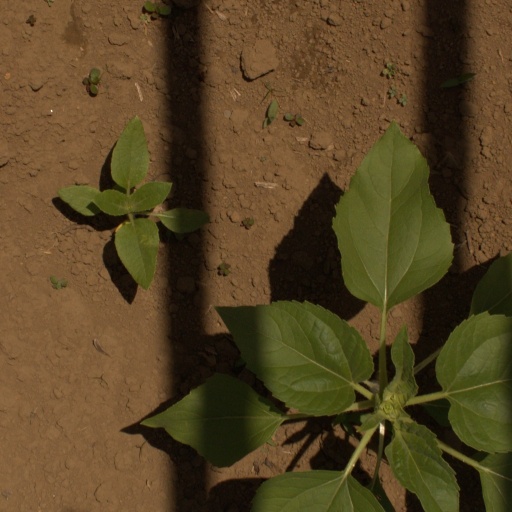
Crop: Jerusalem artichoke